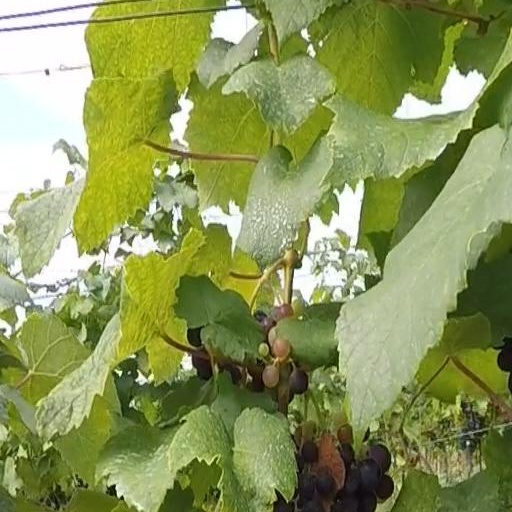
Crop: grape